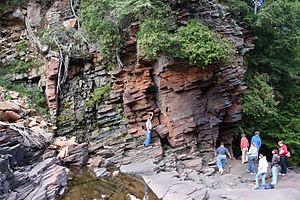
Le grès est une roche sédimentaire détritique, issue de l’agrégation de grains de taille majoritairement sableuse et consolidé lors de la diagenèse. Les grains constituant le grès sont issus de l'érosion de roches préexistantes qui déterminent en grande partie sa composition, principalement constitué de quartz et feldspath. Selon le degré de cimentation et sa composition, il peut s'agir d'une roche très friable à cohérente. Il se rencontre dans une grande variété de milieux de dépôt depuis le domaine continental au domaine marin. Son équivalent non consolidé est généralement appelé sable.
Le grès de Potsdam, formellement groupe de Potsdam, est une formation géologique datant du milieu à la fin du Cambrien située au nord des états américains de New York et du Vermont) ainsi qu'au sud du Québec. Ce grès, découvert au XIXᵉ siècle, est formé par cimentation de grains de quartz. Il est utilisé dans la construction, les réfractaires et les garnitures de fours pour la fusion des métaux.